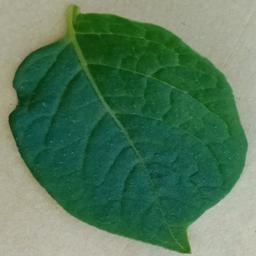
Label: Potato___Healthy